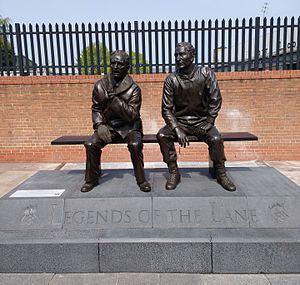
Le Notts County Football Club est un club de football professionnel anglais fondé le 28 novembre 1862 et basé dans la ville de Nottingham. Il s'agissait, avant sa relégation le 4 mai 2019 du Championnat d'Angleterre de football D4 du plus ancien club au monde à évoluer au niveau professionnel.